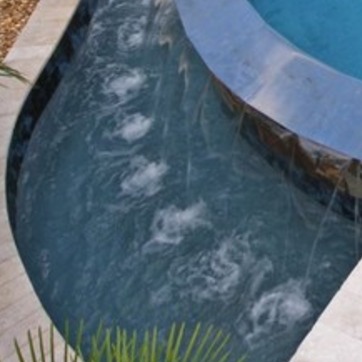
Material: water